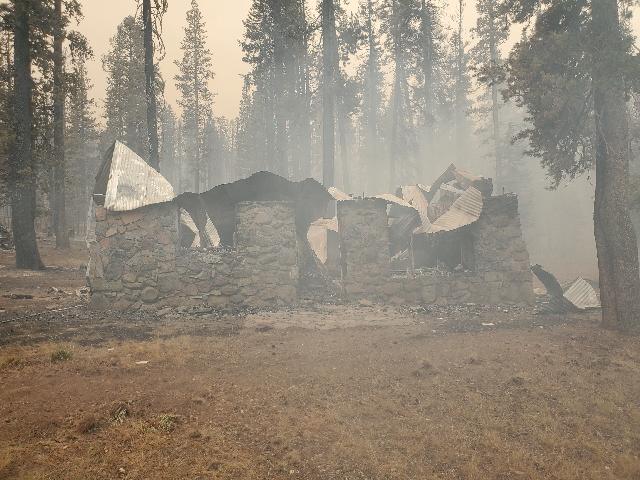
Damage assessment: destroyed